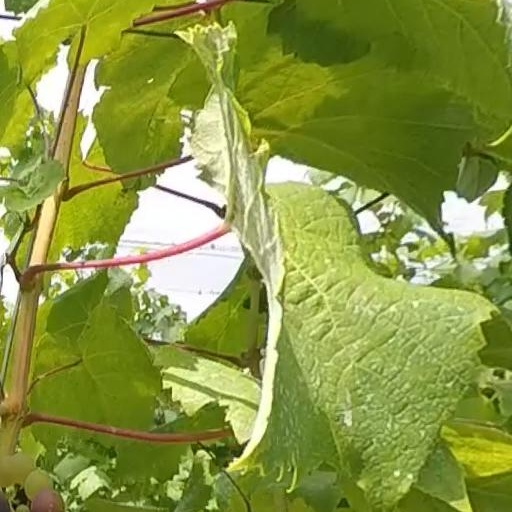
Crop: grape